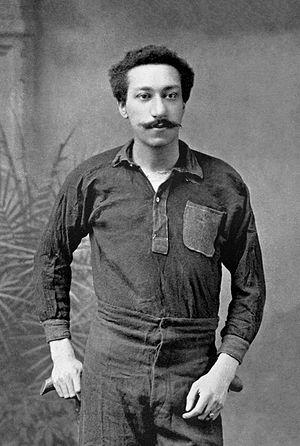
Arthur Wharton, né le 28 octobre 1865 en Côte-de-l'Or et mort le 13 décembre 1930, est un footballeur anglais.